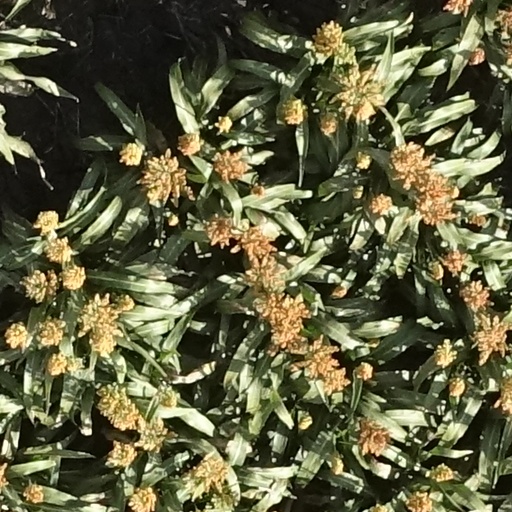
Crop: sorghum